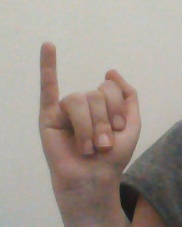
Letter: meem